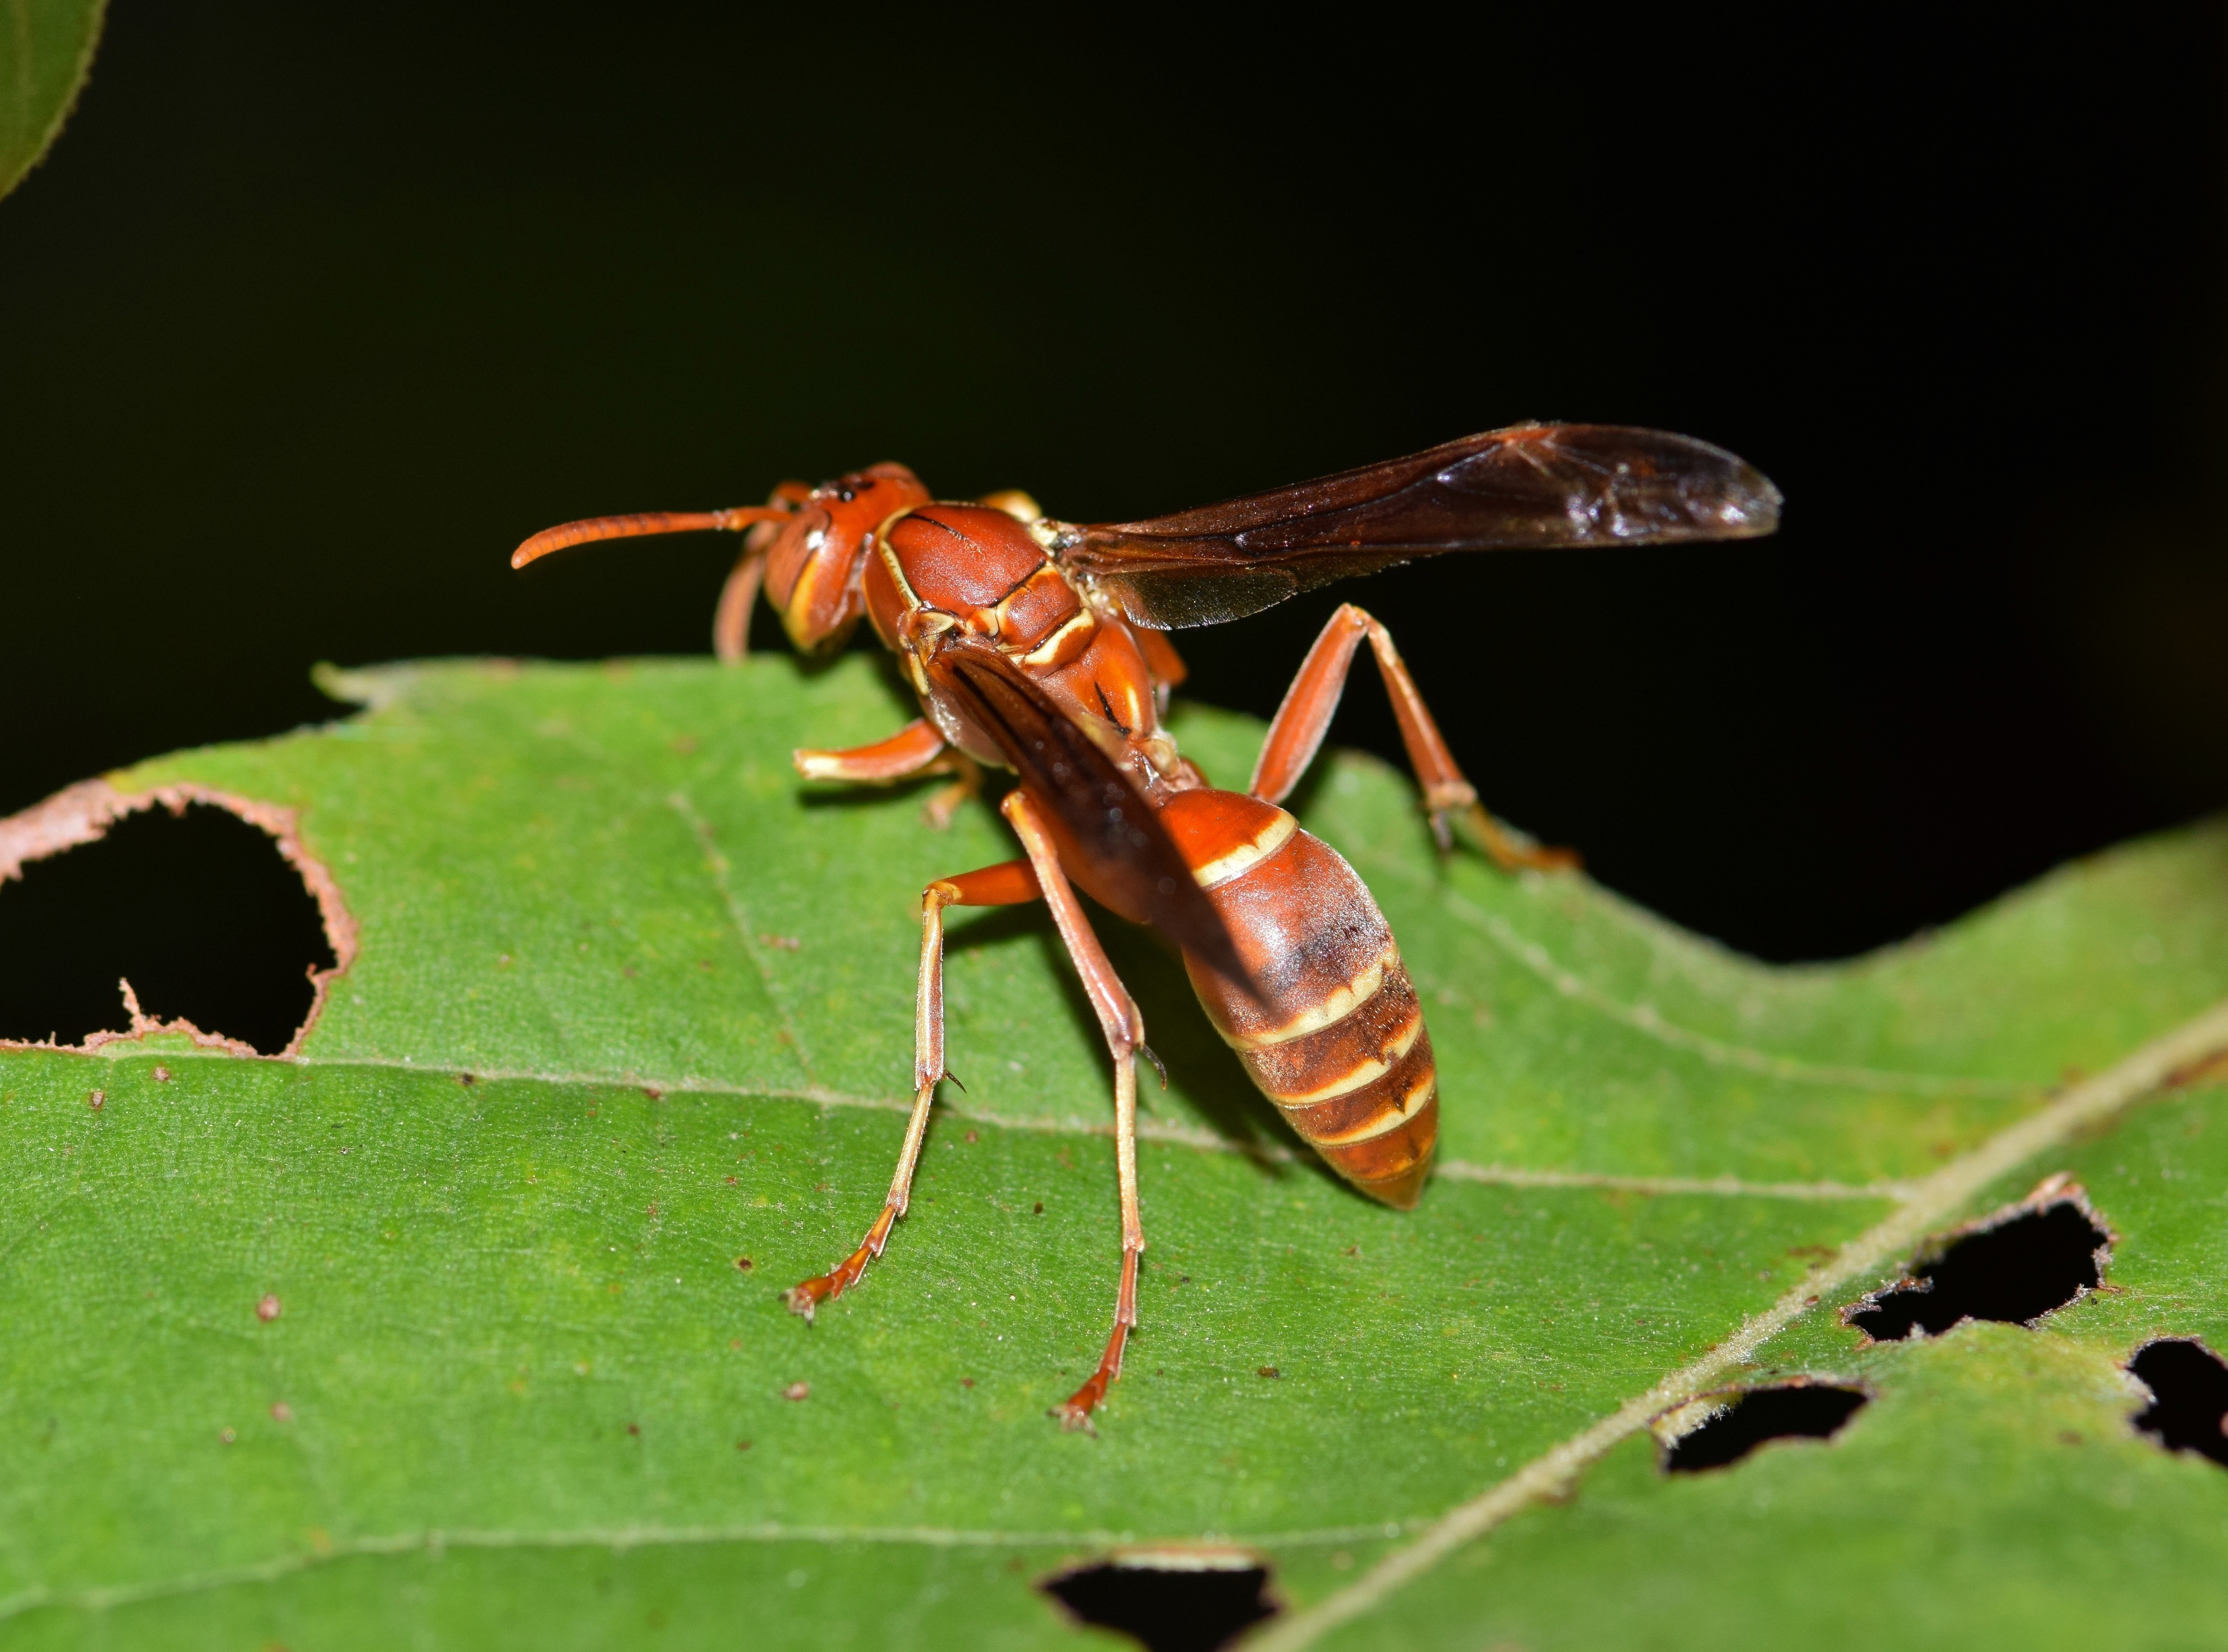
photography, leaf, animal, insect, macro, biology, winged, fauna, invertebrate, close up, entomology, creature, hornet, pain, wasp, pest, sting, macro photography, painful, polistinae, arthropod, winged insect, stinger, flying insect, stinging insect, vespid, paper wasp, umbrella wasp, membrane winged insect